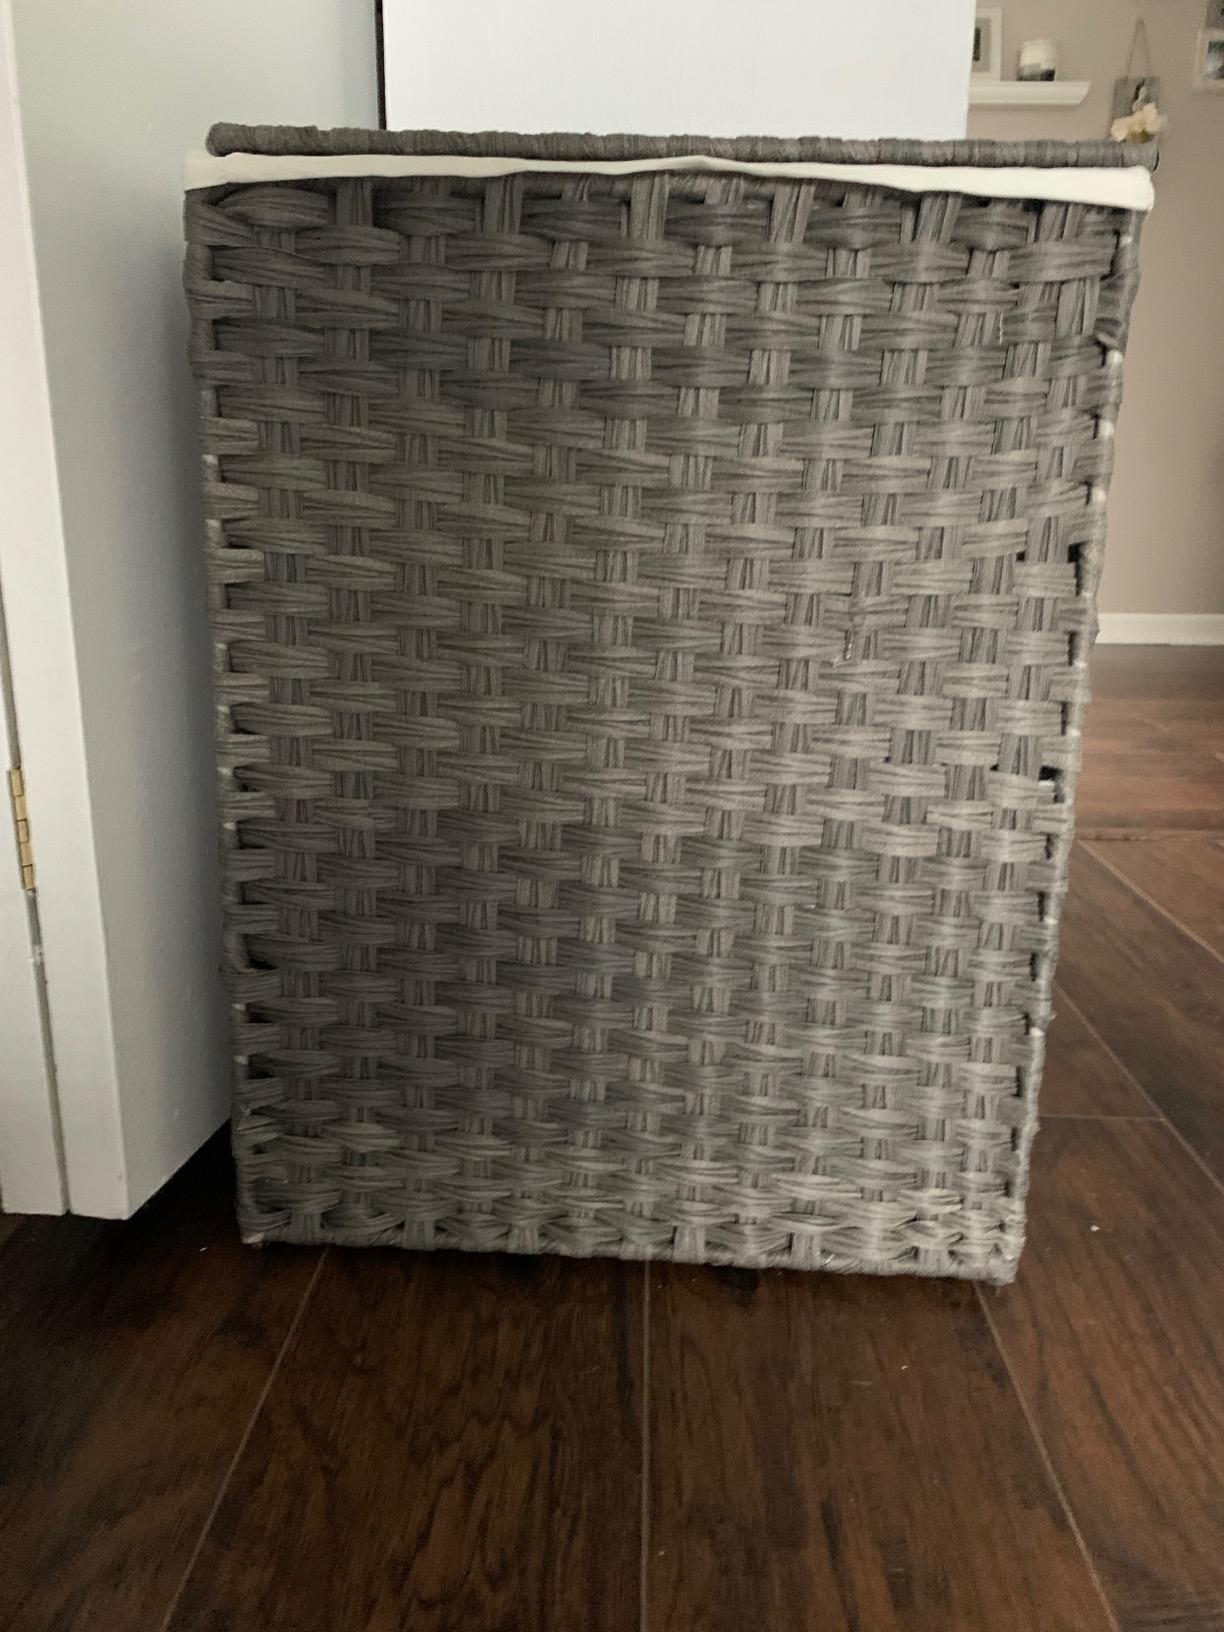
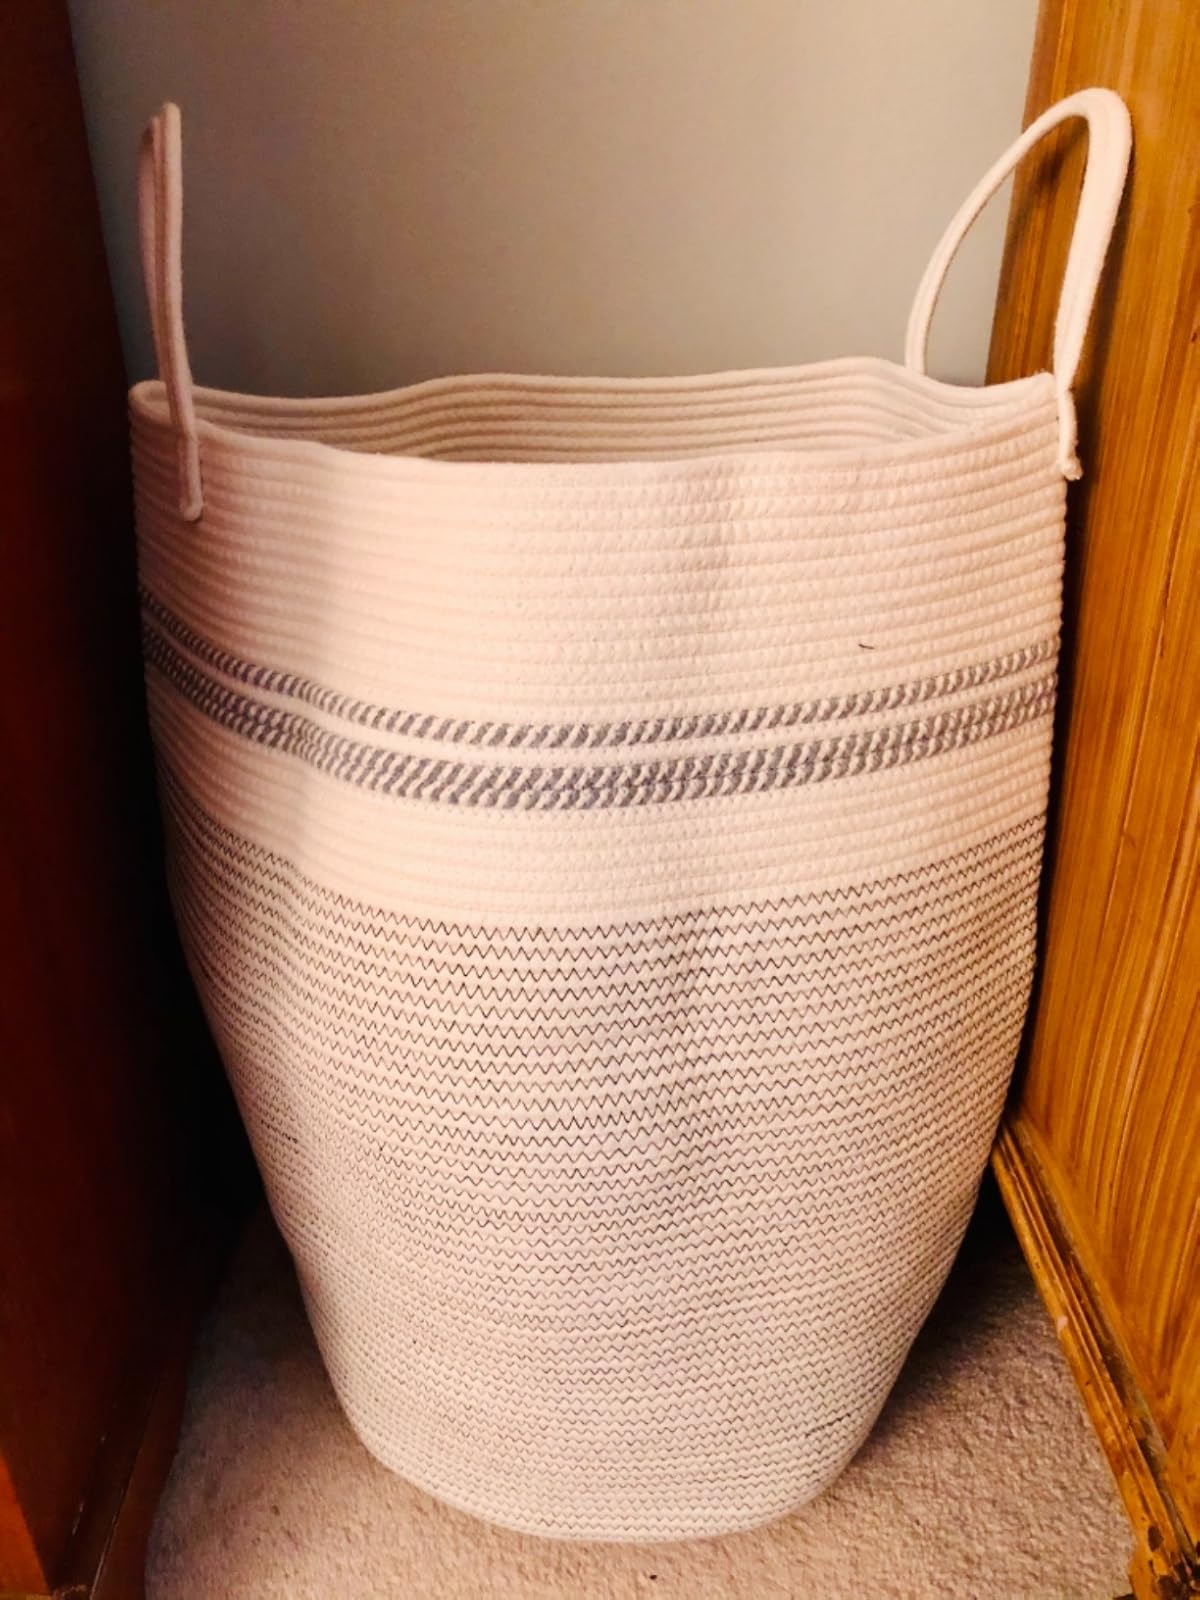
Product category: items_hamper
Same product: no